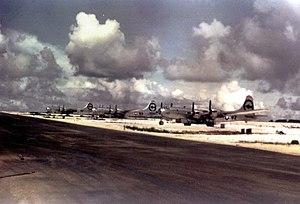
Le 509th Composite Group est une unité de l'armée de l'air américaine créée pendant la Seconde Guerre mondiale et chargée du déploiement opérationnel des armes nucléaires. Le groupe a mené les bombardements atomiques d'Hiroshima et Nagasaki en août 1945.
Big Stink était le nom de l'un des avions Boeing B-29 Superfortress ayant participé à la mission de largage de la bombe atomique Fat Man sur Nagasaki au Japon le 9 août 1945. Son rôle était d'assurer des prises de vue de l'explosion et d'analyser les effets de la bombe. Des scientifiques avaient pris place à bord de l'appareil. La mission fut assurée par l'équipage C-14 et le major James I. Hopkins Jr. aux commandes de l'appareil.